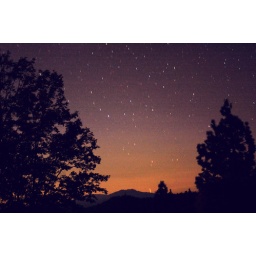
This was near where I'd seen the lion tracks, and I stayed close to the truck while taking this one!